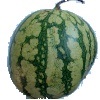
Label: Watermelon 1